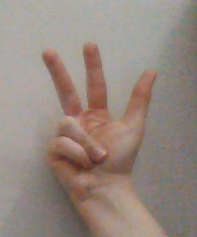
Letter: al